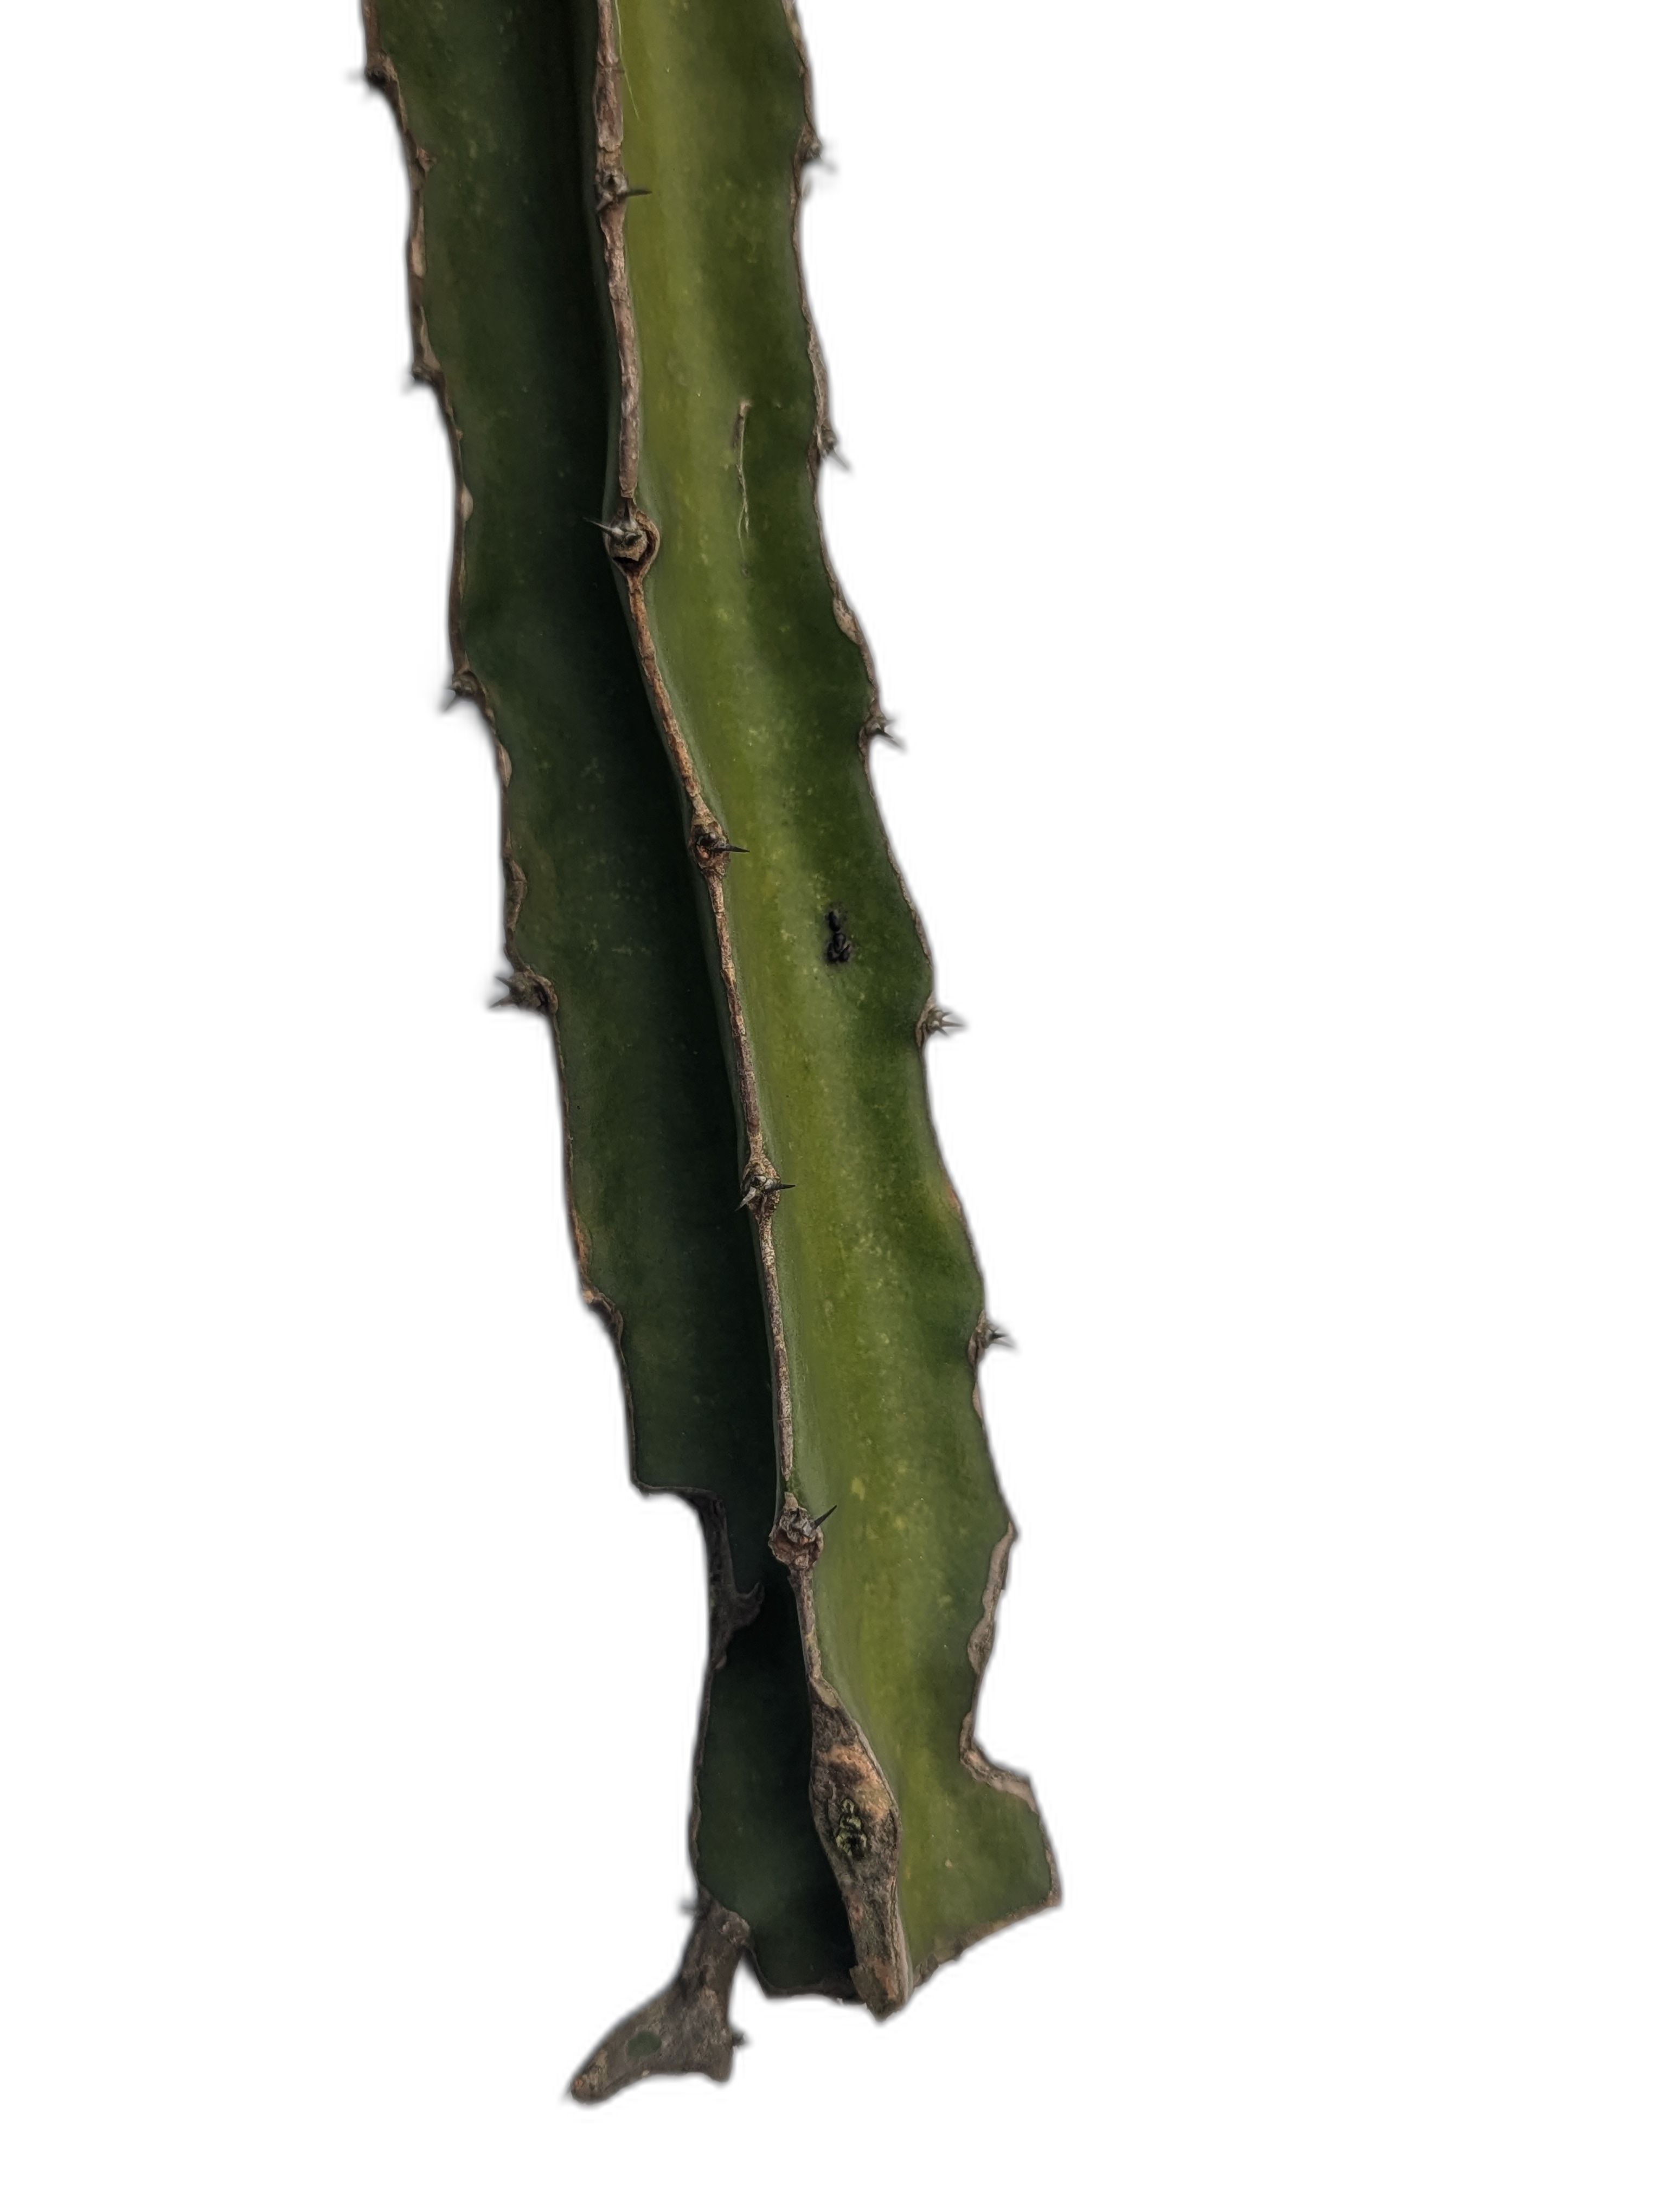
Label: Good leaf